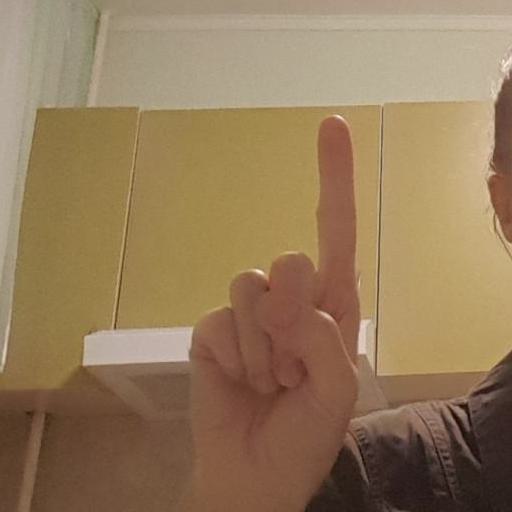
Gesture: one